Chen Kuang-fu

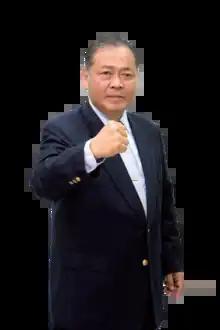
Official portrait, 2022

Chen Kuang-fu (born 25 October 1955) is a Taiwanese politician who is the Magistrate of Penghu County, serving since 25 December 2022. He held the same position from 2014 and 2018.